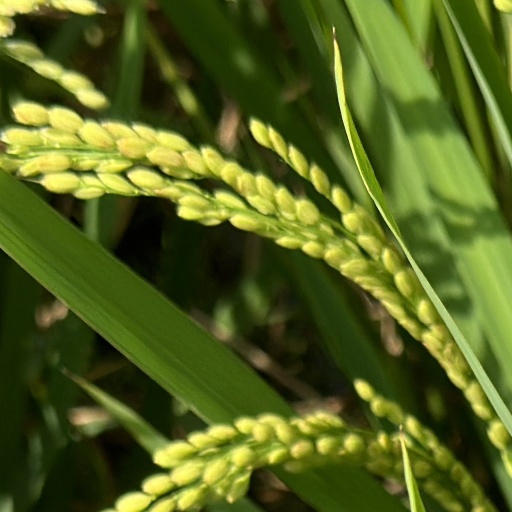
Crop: rice